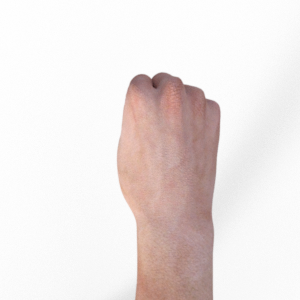
Label: rock